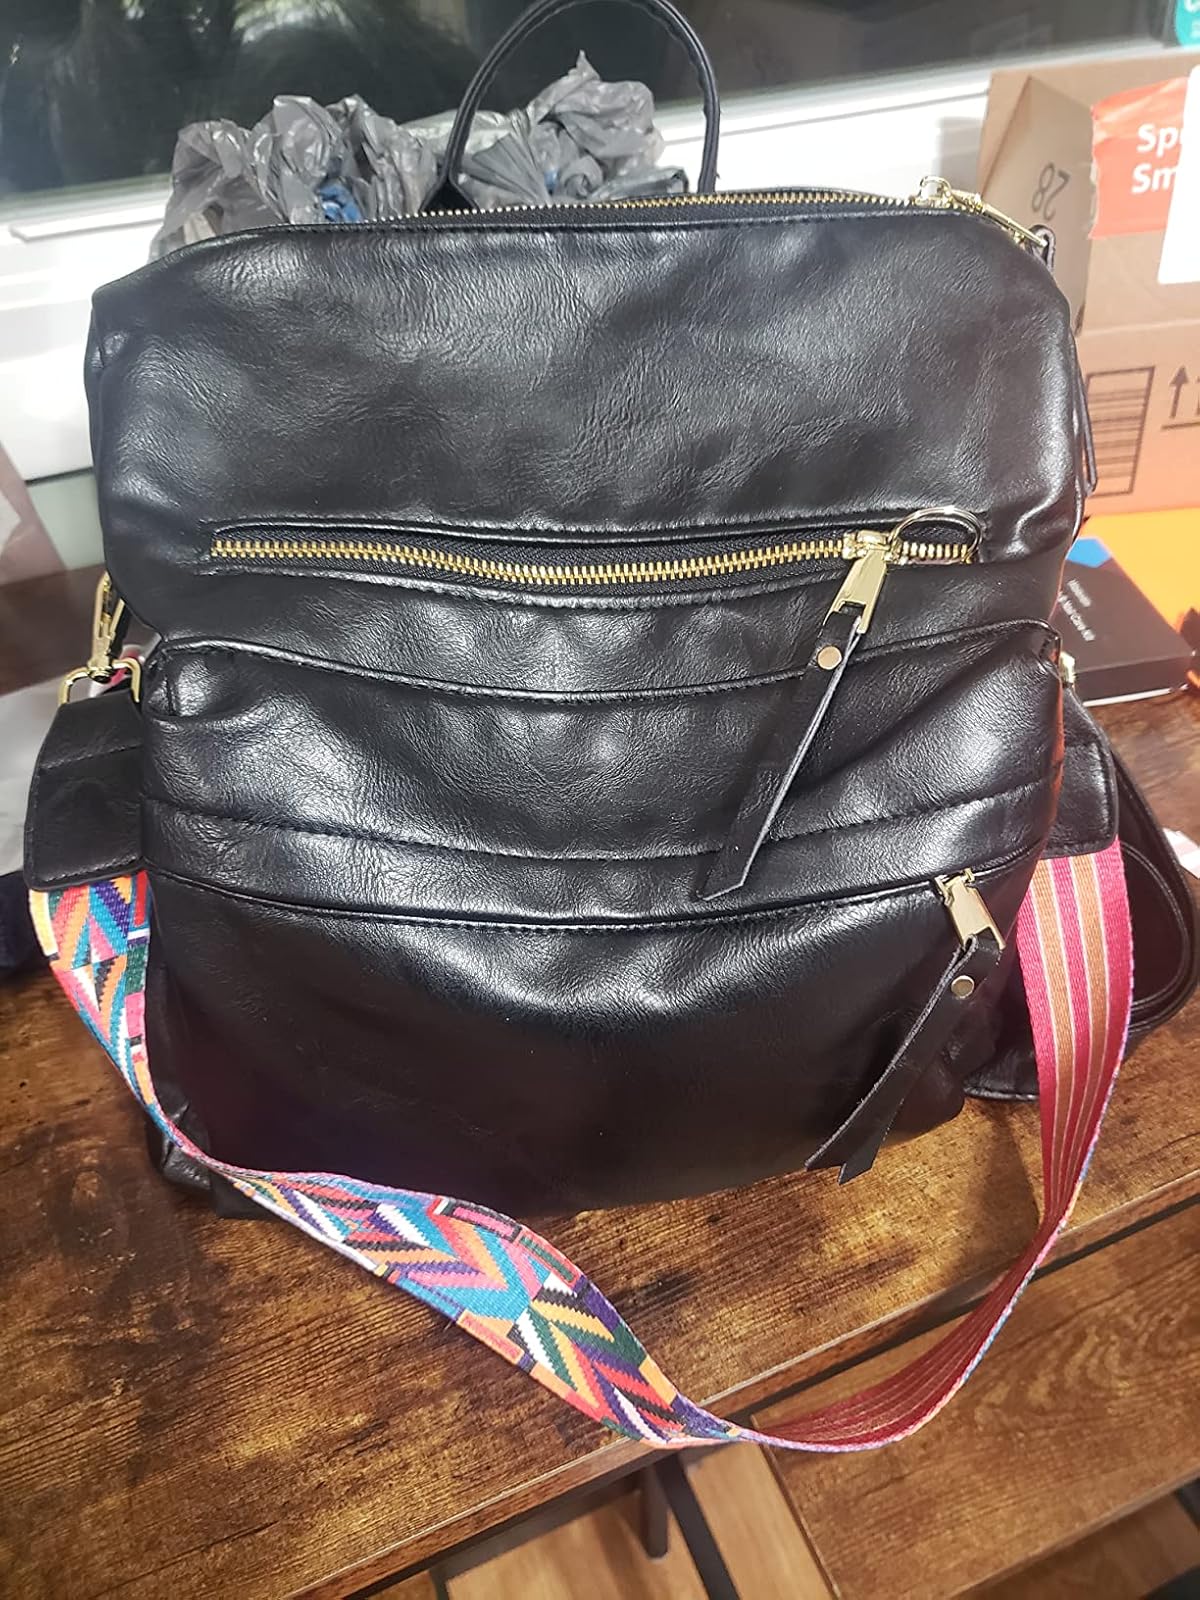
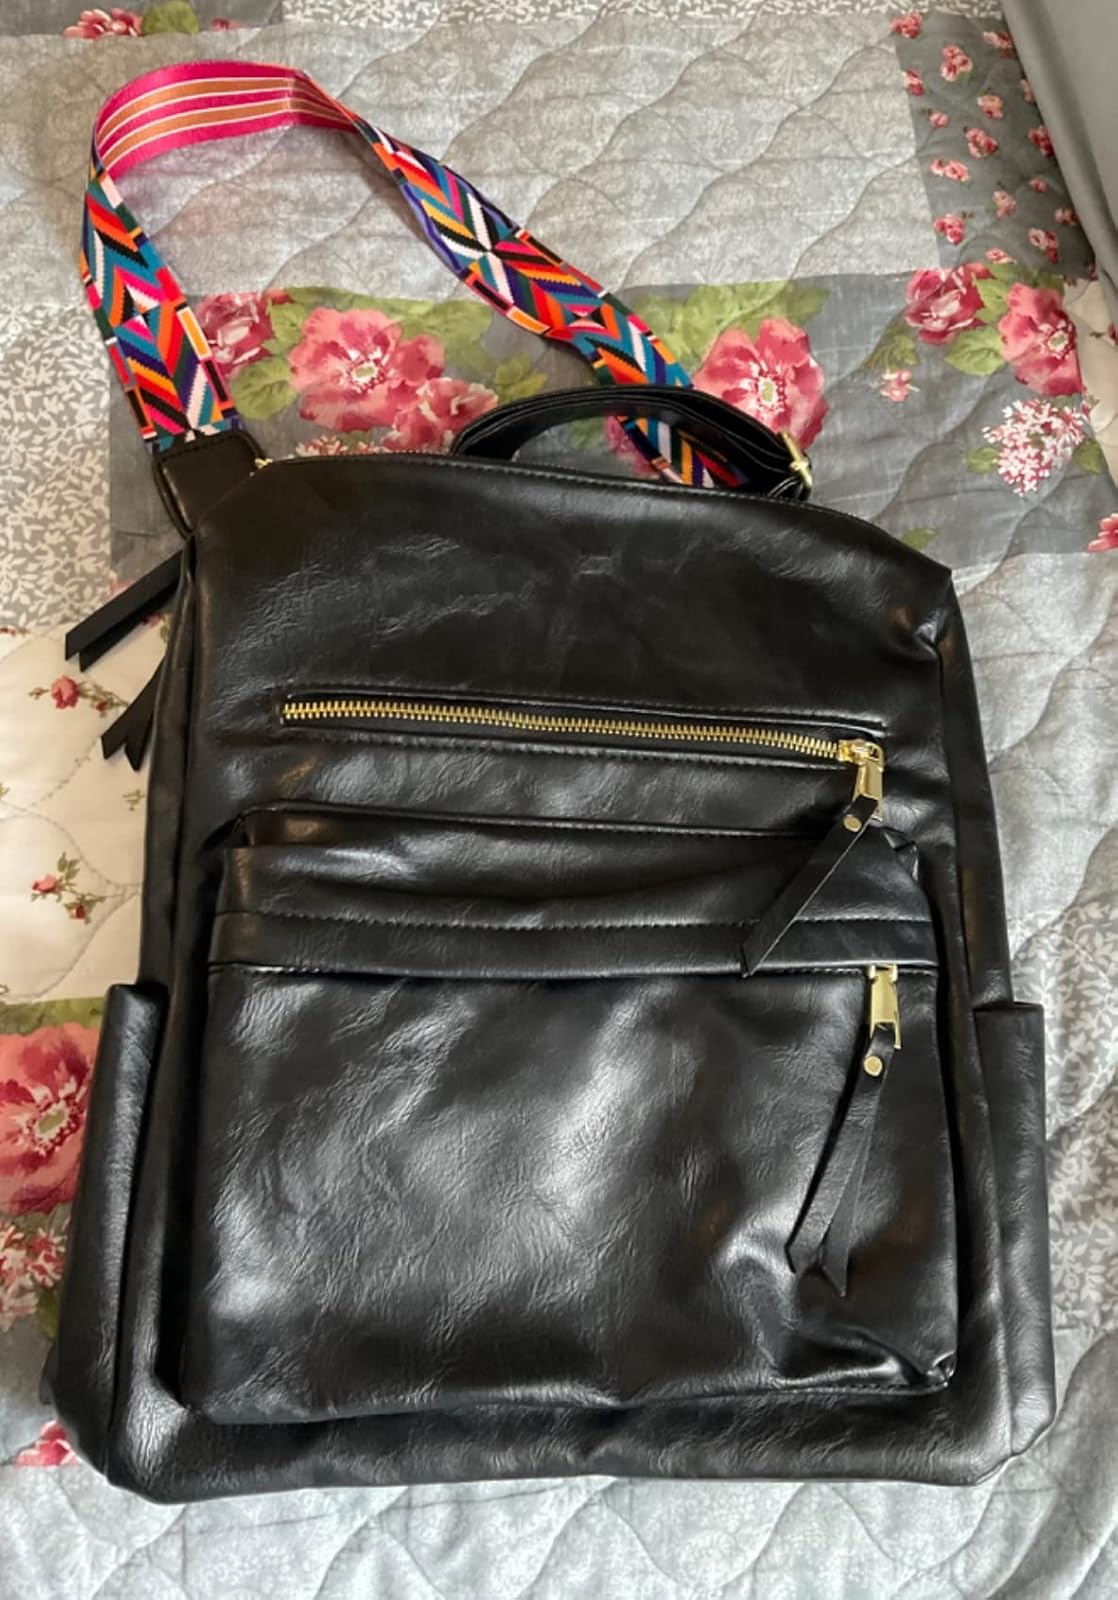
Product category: accessories_handbag
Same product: yes